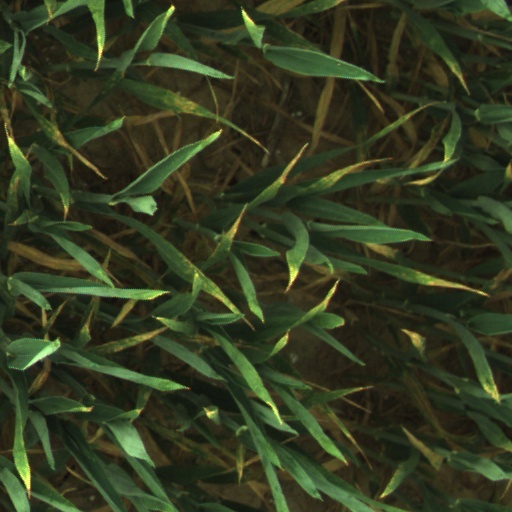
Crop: wheat